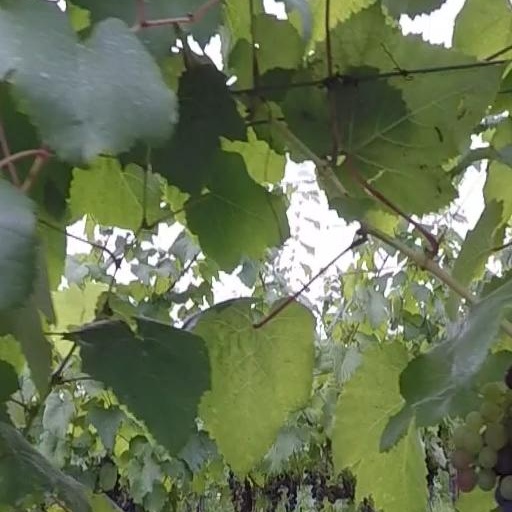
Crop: grape